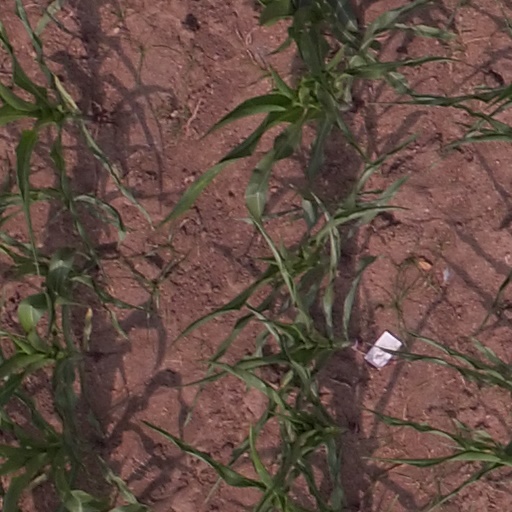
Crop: maize; corn